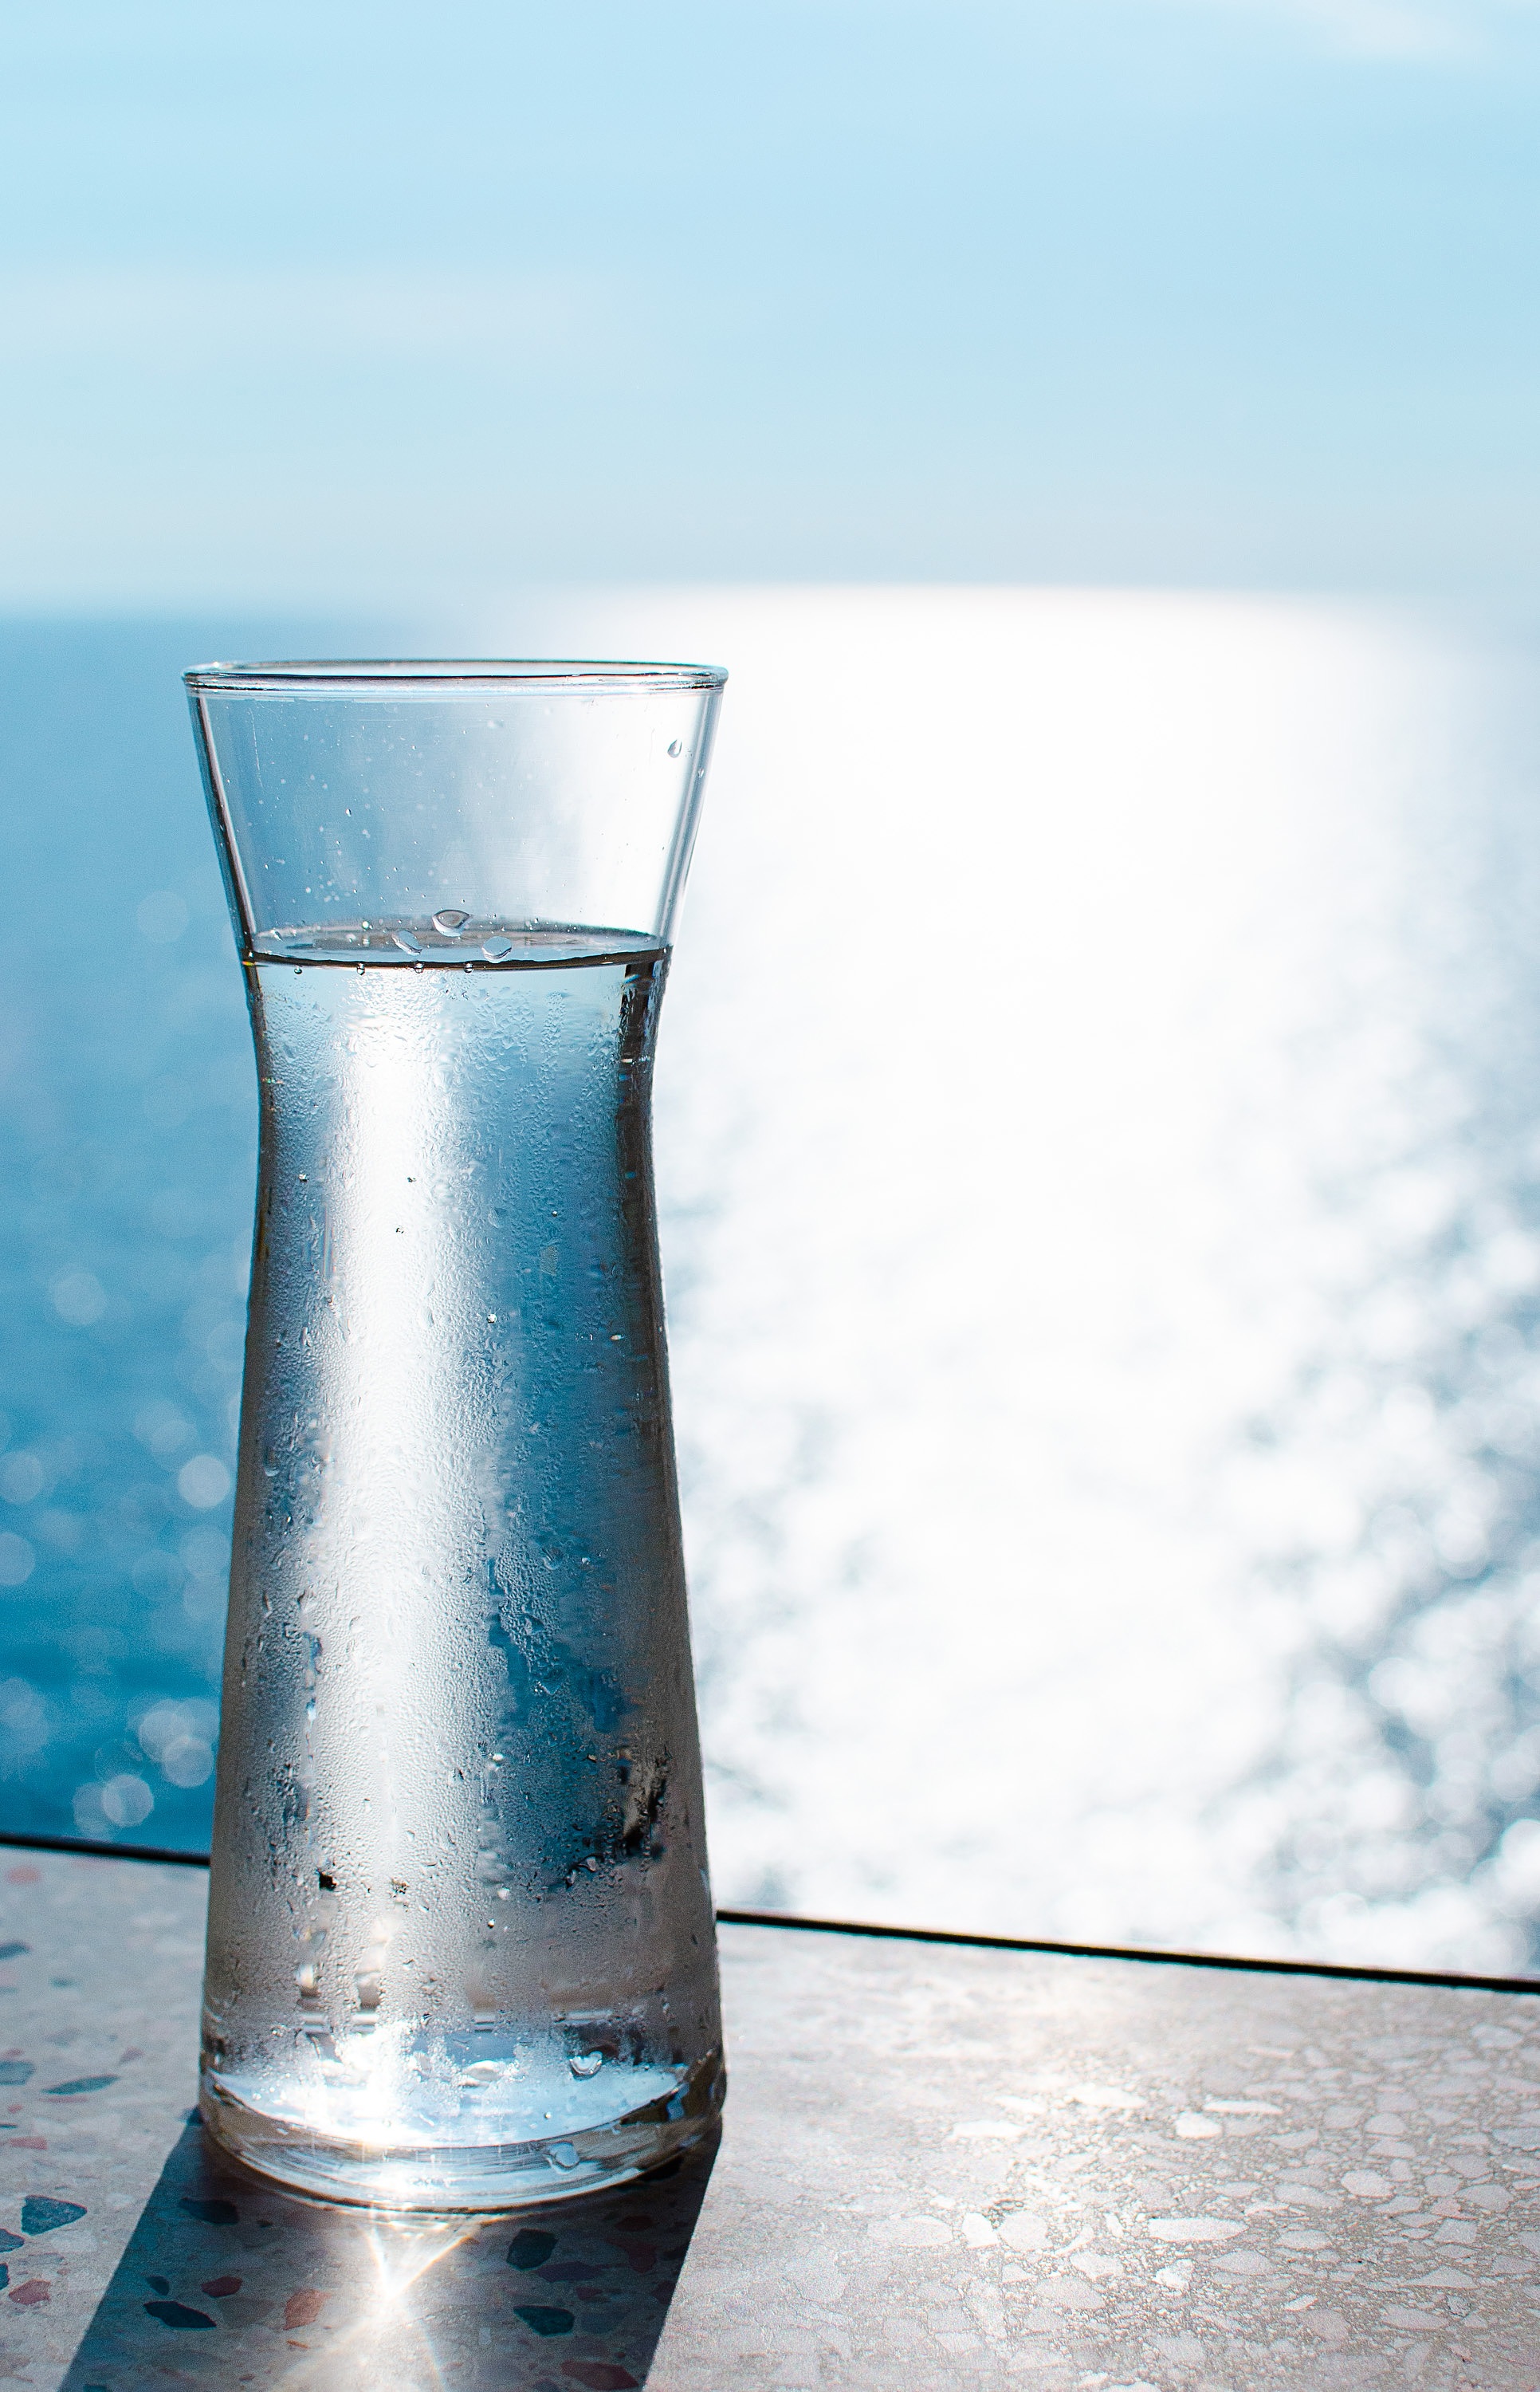
sea, water, nature, sun, glass, summer, idyllic, vase, drink, bottle, blue, leisure, heat, aqua, refreshment, thirst, mood, bless you, atmospheric, wellness, thirst quencher, carafe, glass carafe, drinkware